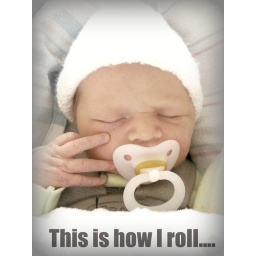
silas in car seat